International Travelette

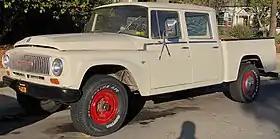
1965 D-1000 Travelette

The Travelette is a sub-model of International Harvester's series of light-duty pickup trucks that was produced from 1957 to 1975. The Travelette was the first factory-production, 6-passenger, crew-cab pickup truck, made by any United States manufacturer.